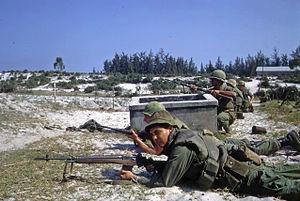
L'offensive du Tết est une campagne militaire menée en 1968 par les forces combinées du Front national de libération du Sud Viêt Nam et de l'Armée populaire vietnamienne pendant la guerre du Viêt Nam. Les buts poursuivis étaient le soulèvement de la population sud-vietnamienne contre la République du Viêt Nam, démontrer que les déclarations américaines selon lesquelles la situation s’améliorait étaient fausses, et dévier la pression militaire pesant sur les campagnes vers les villes sud-vietnamiennes.